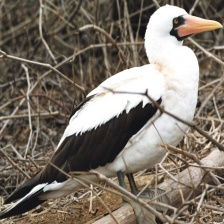
Species: MASKED BOOBY
Scientific name: SULA DACTYLATRA